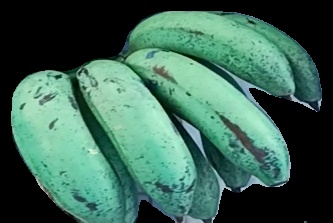
Variety: rasbale
Grade: grade2